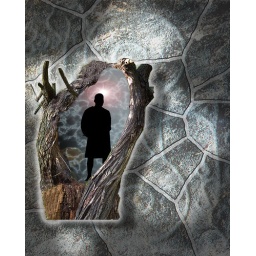
man in tree mirror